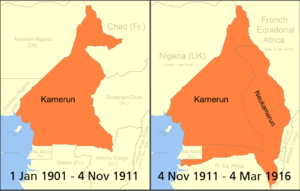
Le coup d'Agadir, ou crise d'Agadir, est un incident militaire et diplomatique qui eut lieu en 1911, entre la France et l'Allemagne, provoqué par l'envoi d'une canonnière de la marine de guerre allemande dans la baie d'Agadir au Maroc, la SMS Panther. Il s'inscrit dans la rivalité des impérialismes européens pour le partage de l'Afrique et la mise en tutelle du Maroc précolonial.
Le bilinguisme au Cameroun est une prescription des différentes lois fondamentales qu'a connues le pays depuis sa réunification le 1ᵉʳ octobre 1961. En effet, la constitution du Cameroun du 18 janvier 1996 promulguée par le président Paul Biya, révision de celle du 2 juin 1972 promulguée par Ahmadou Ahidjo, président de la République unie du Cameroun, dispose clairement : « La République du Cameroun adopte l'anglais et le français comme langues officielles d'égale valeur ».
L'histoire coloniale du Cameroun s'étale sur la période allant de 1884, date des premières signatures des traités allemands à Douala, jusqu'en 1960 avec l'indépendance du pays.
La colonie du Gabon était une colonie de l'Empire colonial français qui a existé de 1906 à 1960, date à laquelle elle a pris son indépendance pour former la République gabonaise.